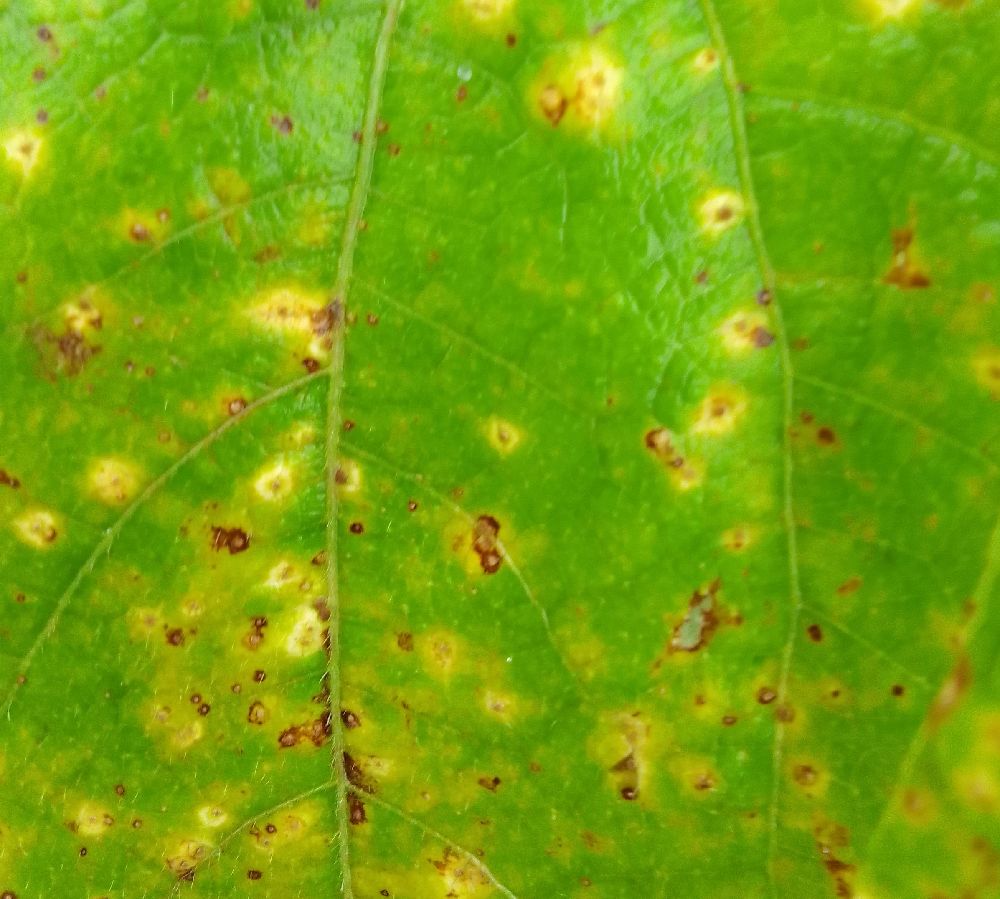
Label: rust